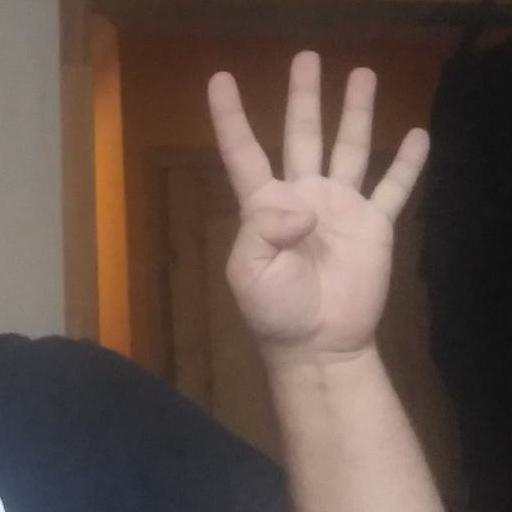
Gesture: four